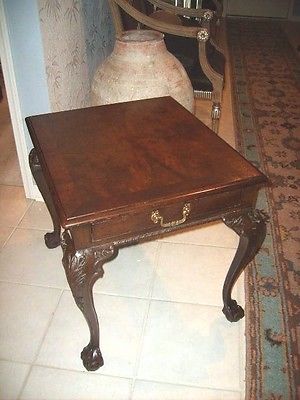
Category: table